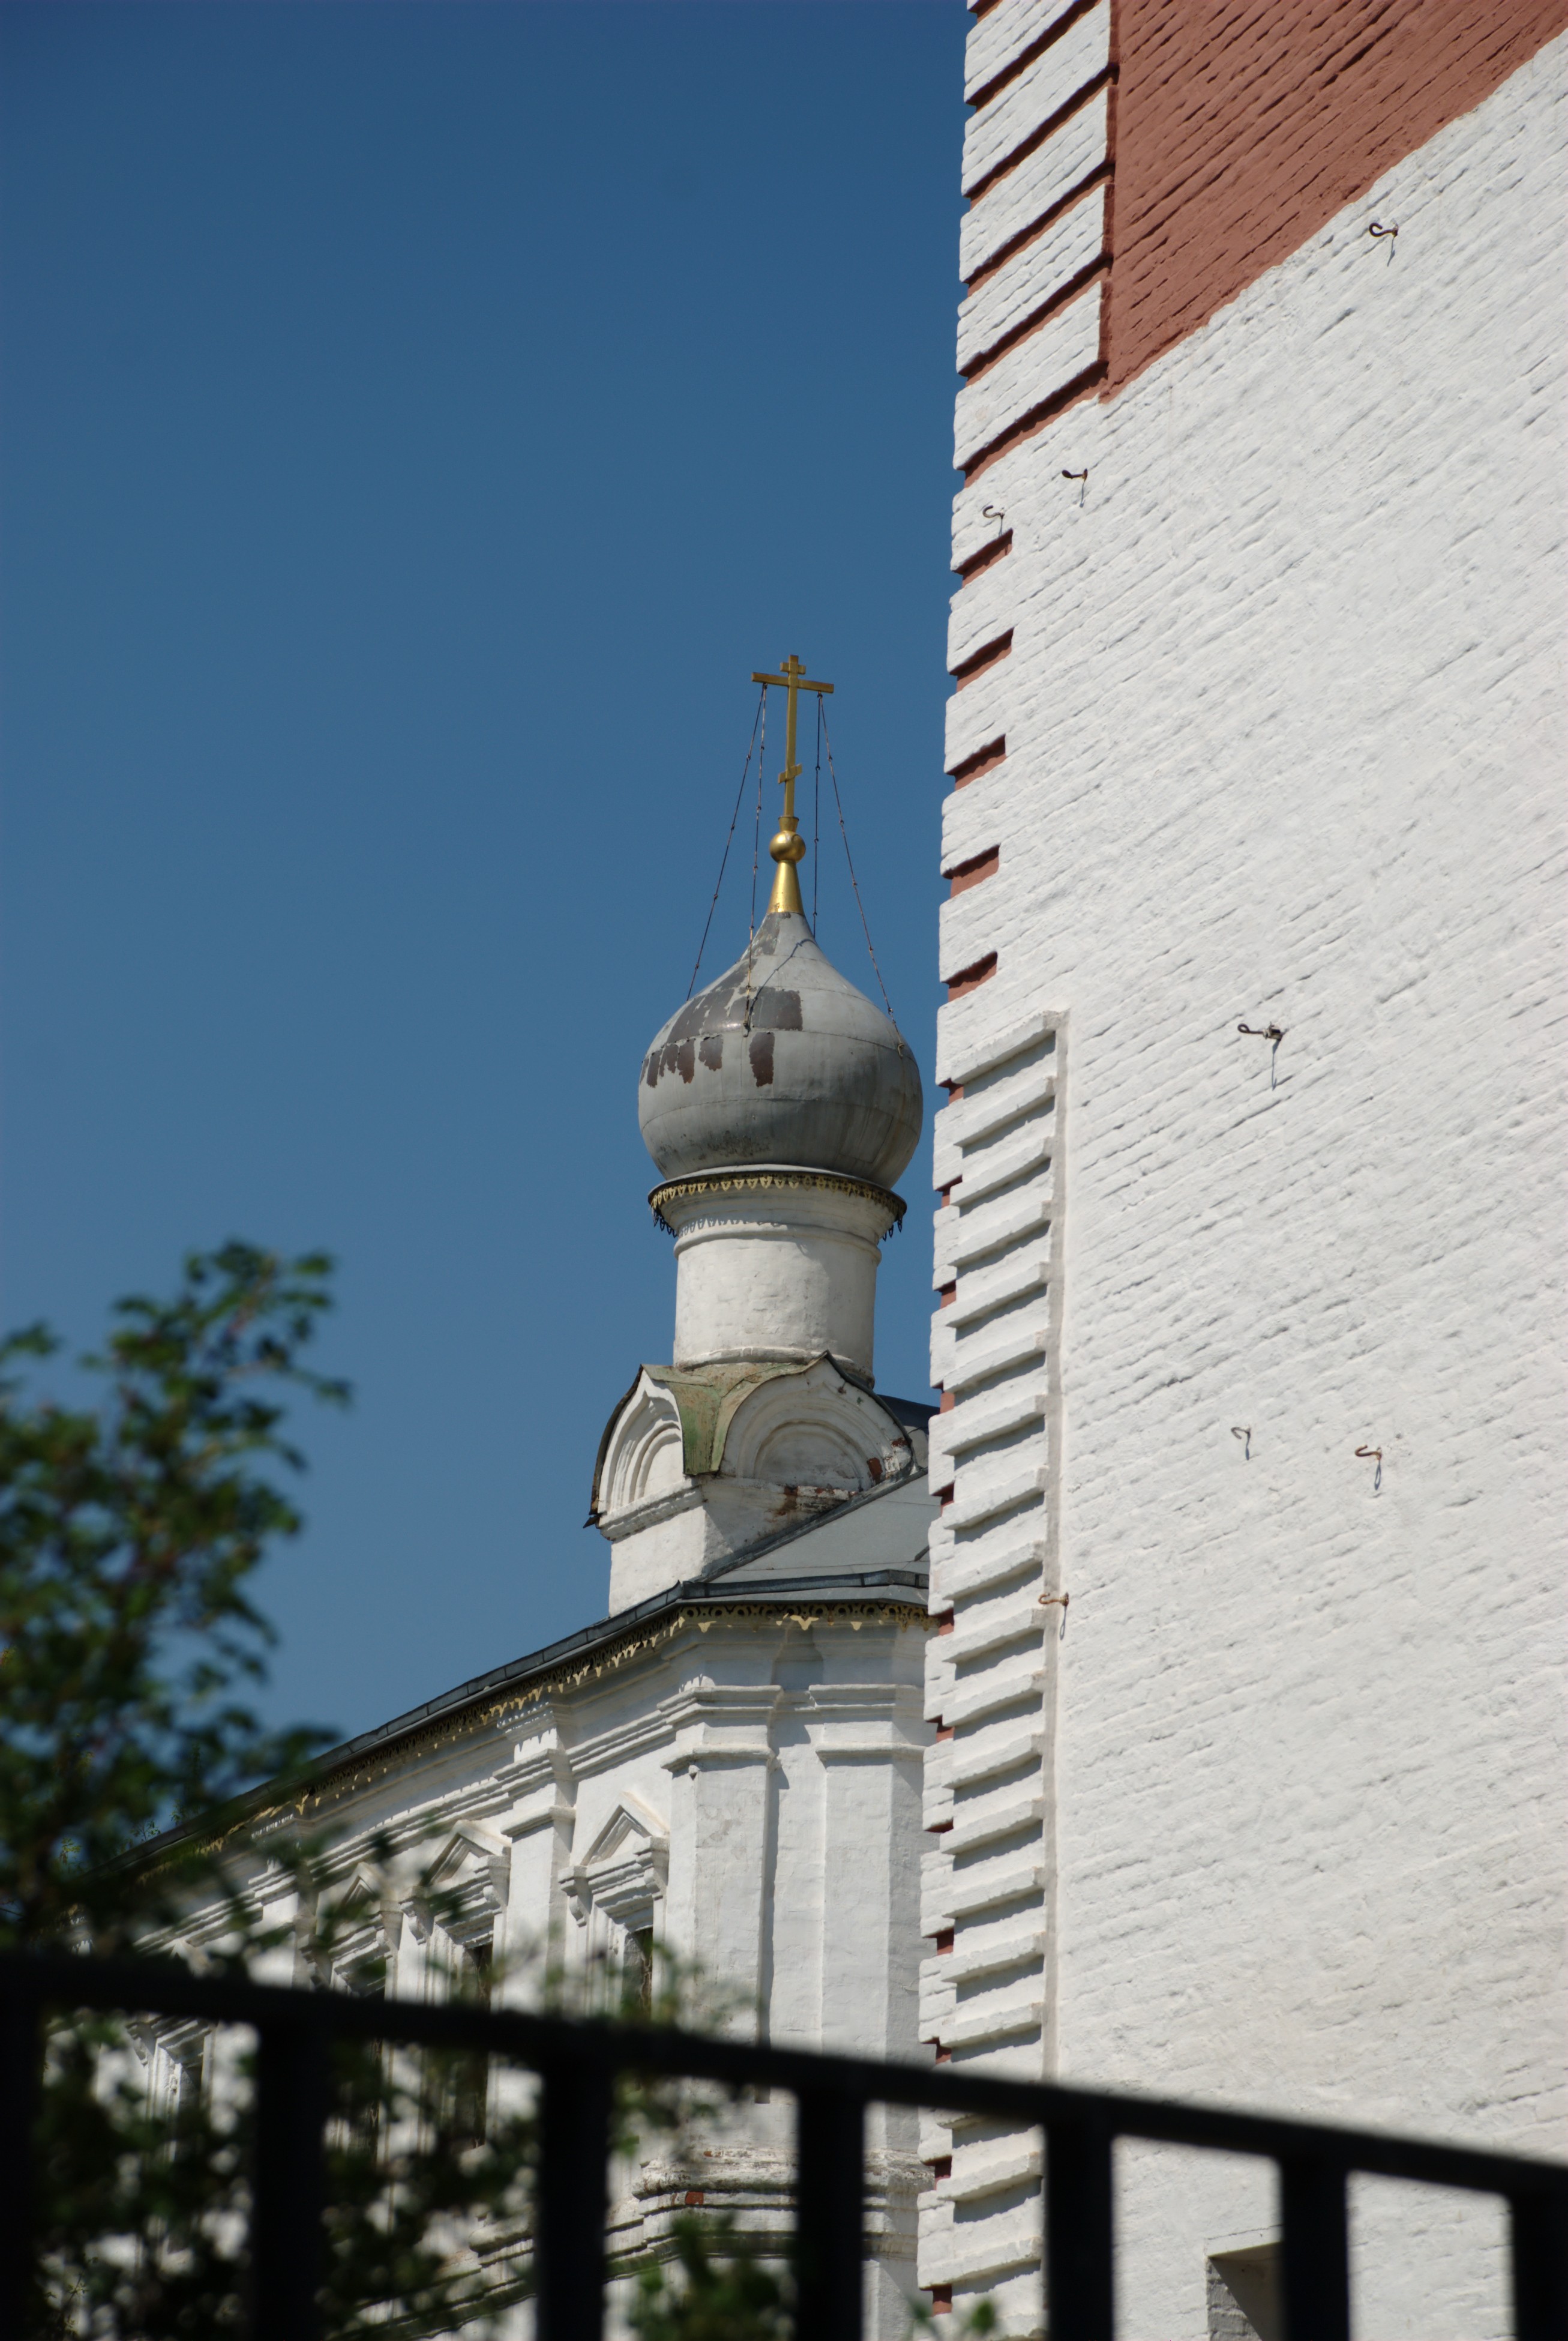
city, cityscape, tower, facade, chapel, nikon, place of worship, bell tower, spire, steeple, moscow, russia, d80, cityscapes, moskau, nikond80, moscou